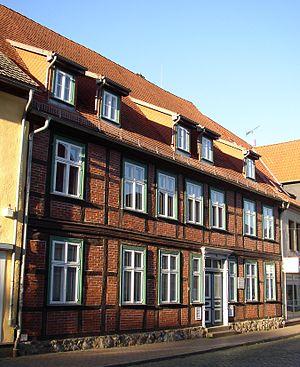
Parchim est une ville allemande située dans le Mecklembourg-Poméranie-Occidentale et chef-lieu de l'arrondissement de Ludwigslust-Parchim.